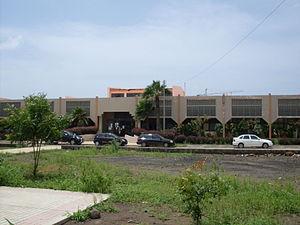
Praia est la plus grande ville ainsi que la capitale du Cap-Vert. Elle est située sur l'île de Santiago qui est également la plus grande des neuf îles habitées de l'archipel. Elle comptait environ 124 661 habitants en 2008.